Urost

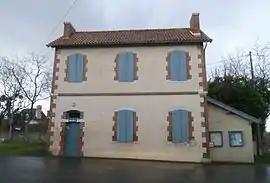
The town hall of Urost

Urost is a commune of the Pyrénées-Atlantiques department in southwestern France.